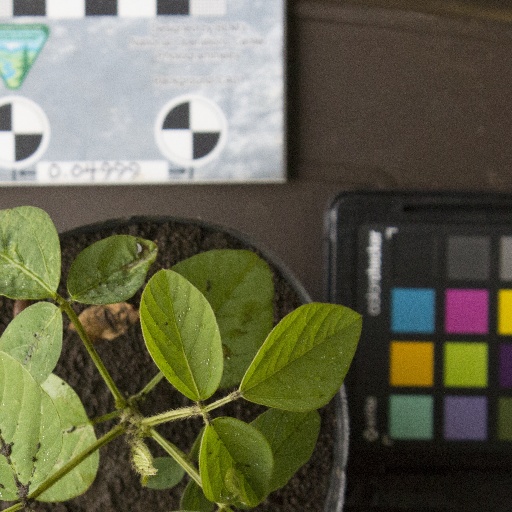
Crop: soybean